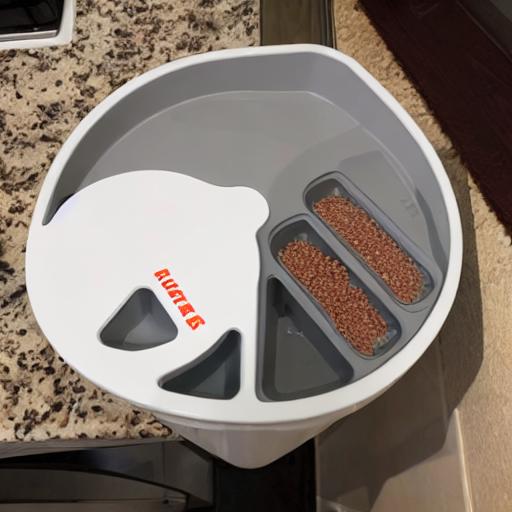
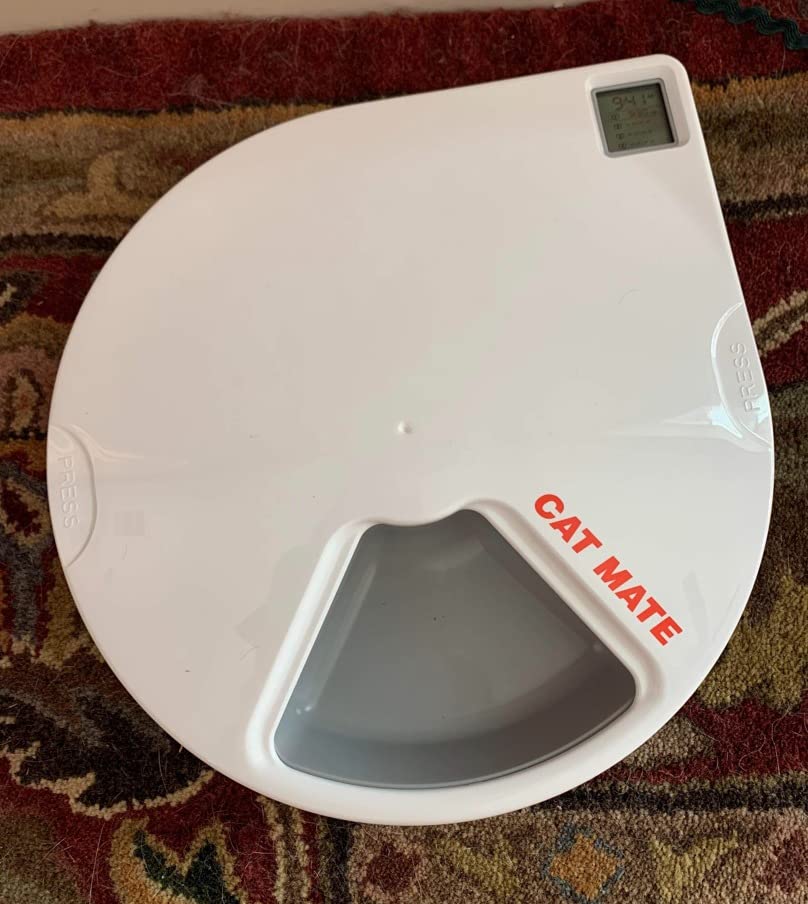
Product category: items_feeder
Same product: no